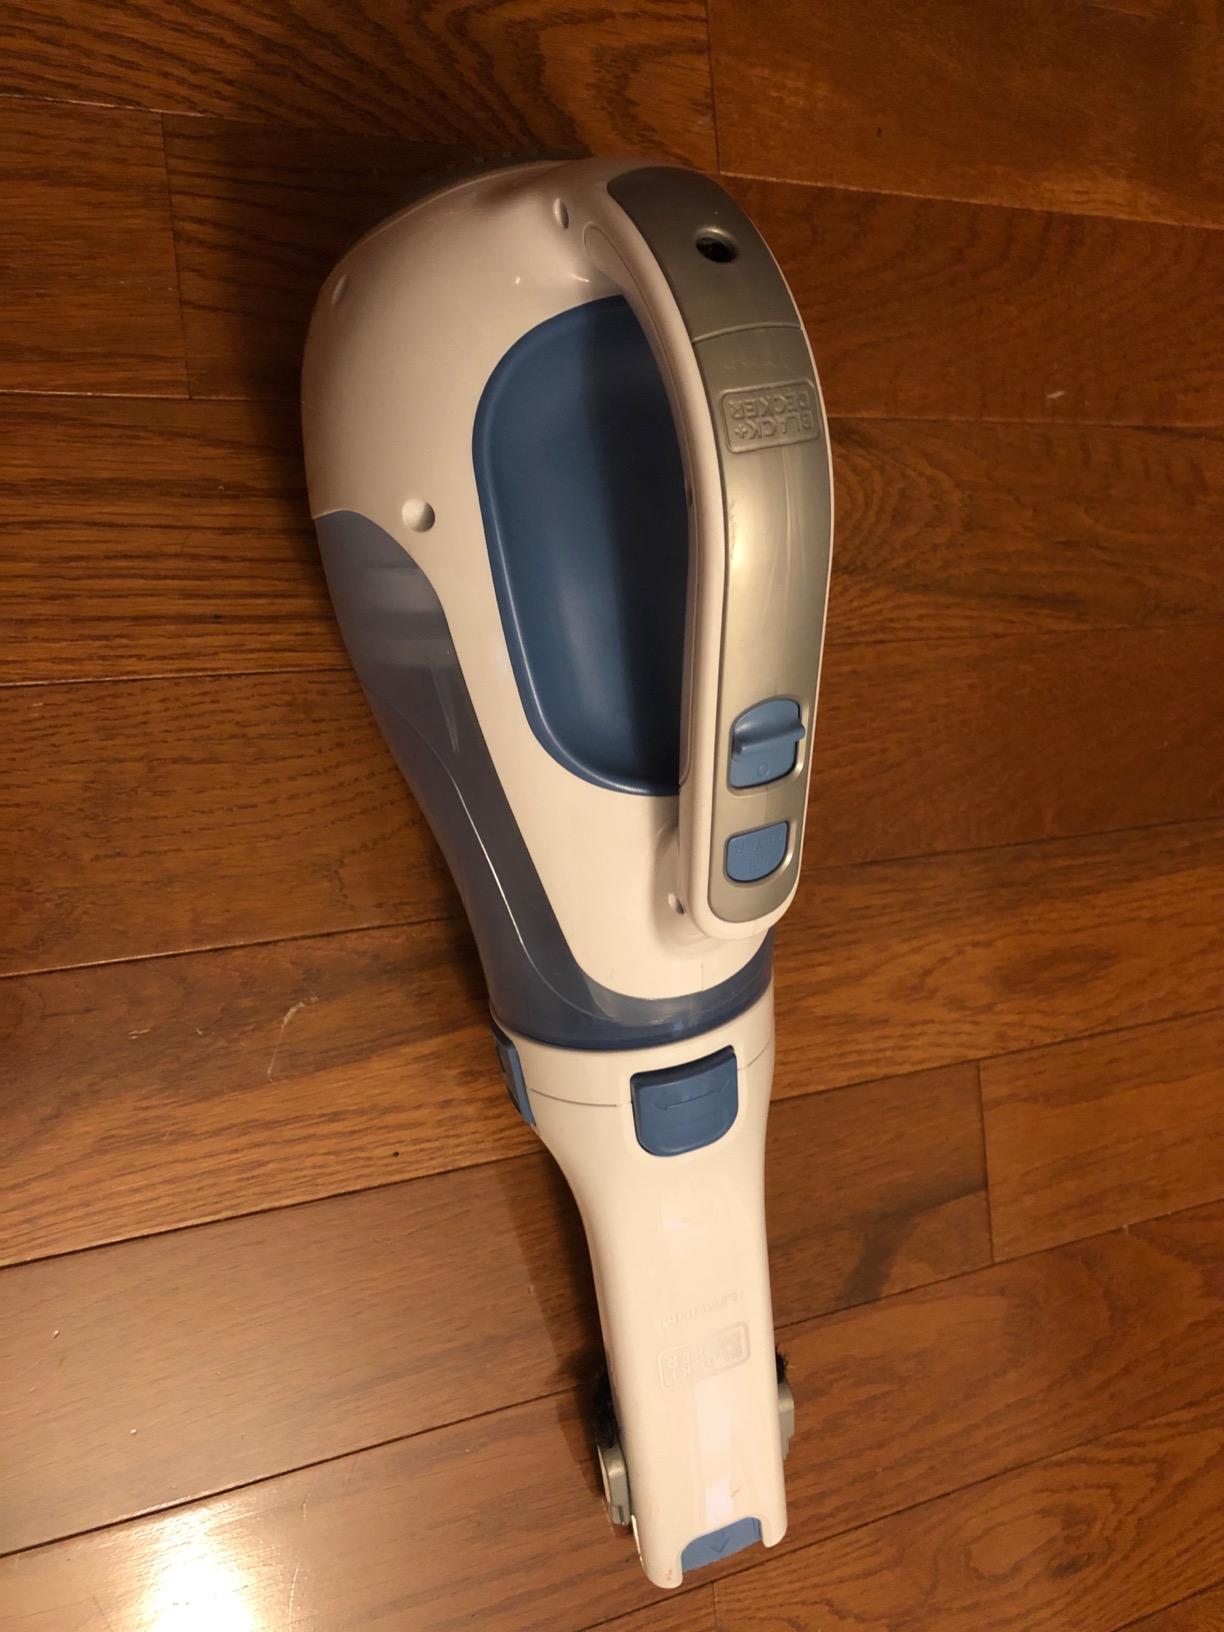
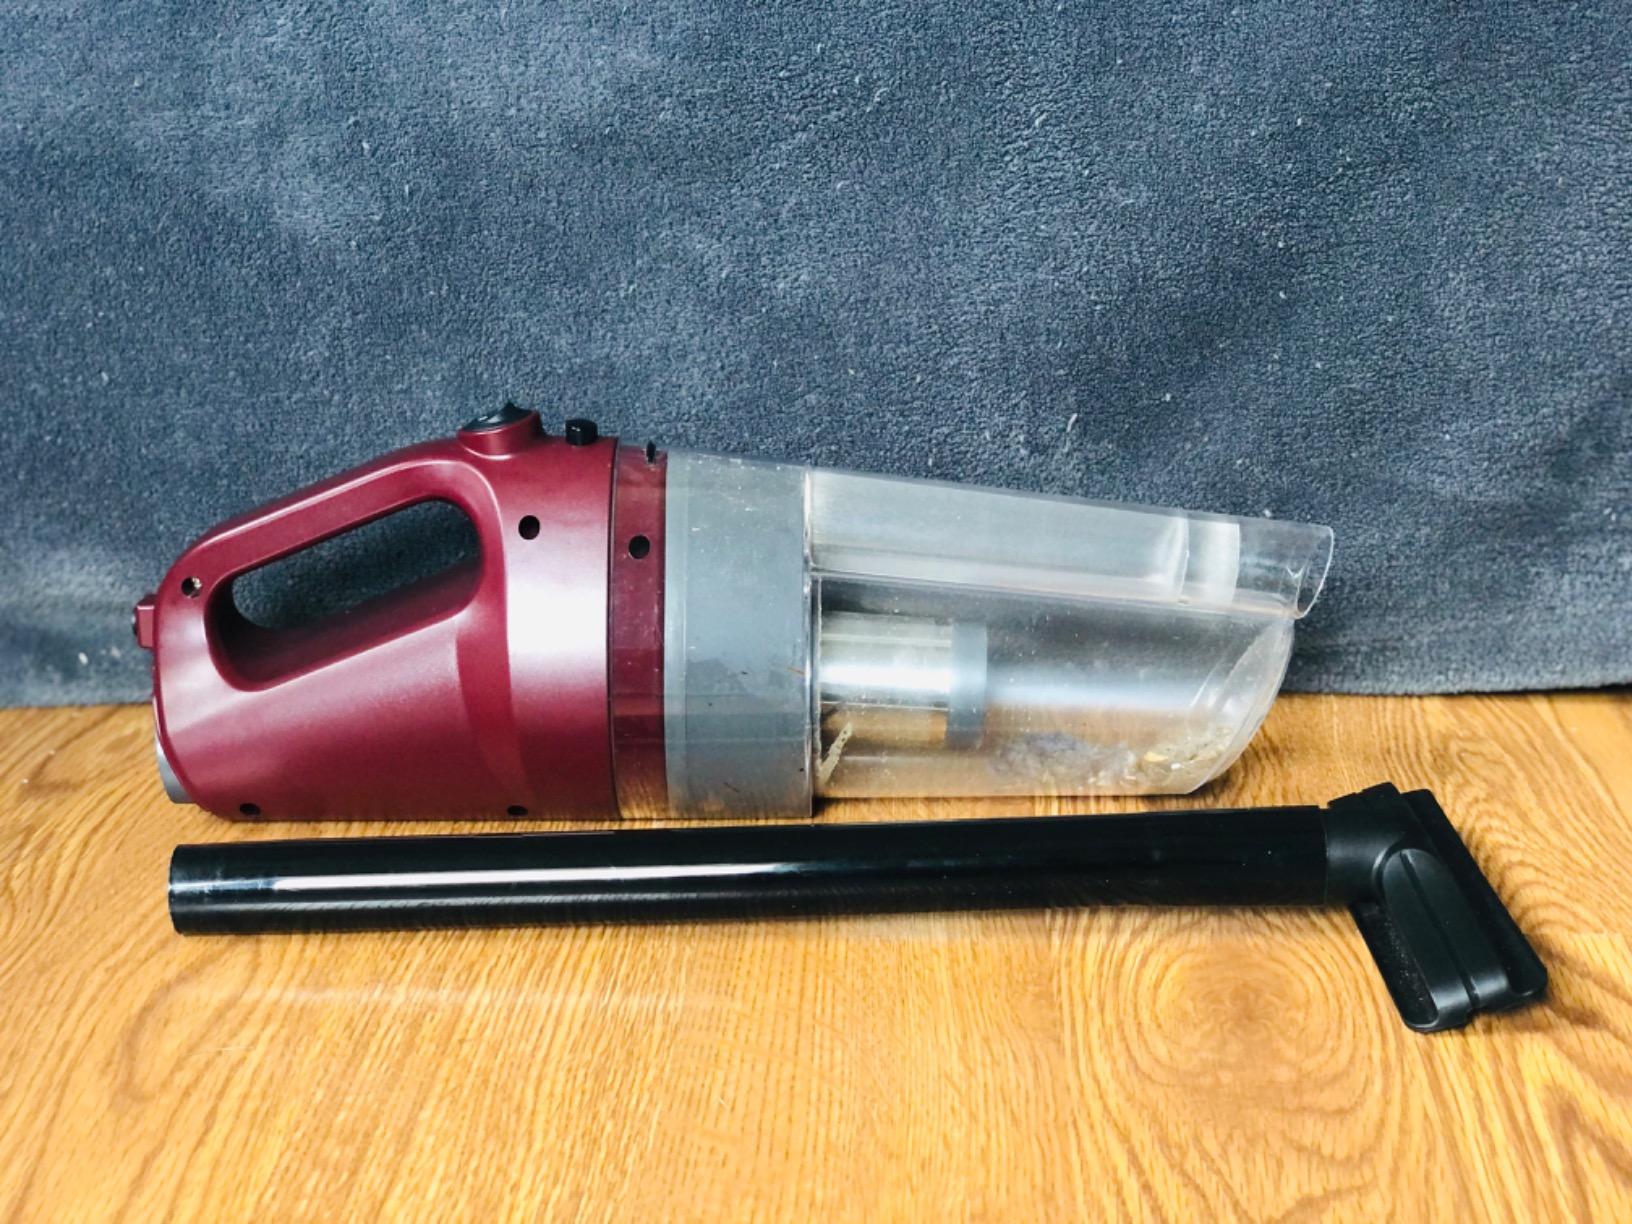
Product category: items_vacuum
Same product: no